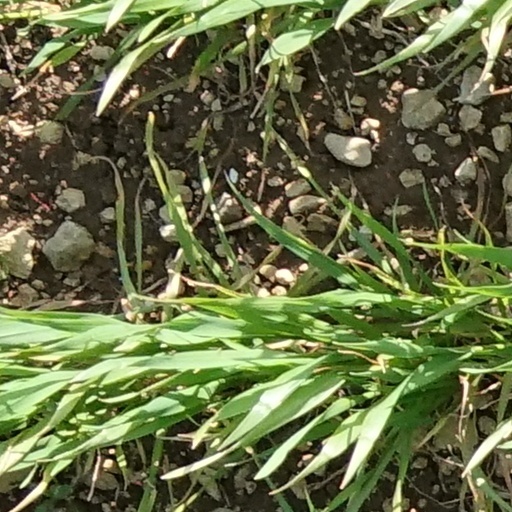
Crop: wheat